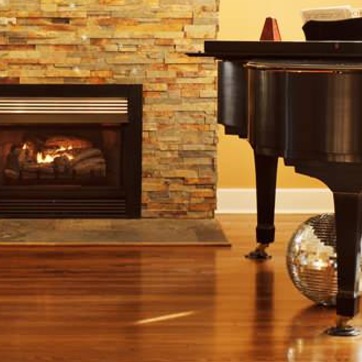
Material: stone